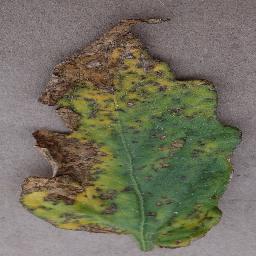
Label: Tomato___Bacterial_spot